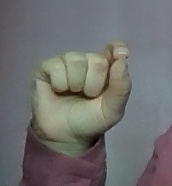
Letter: fa